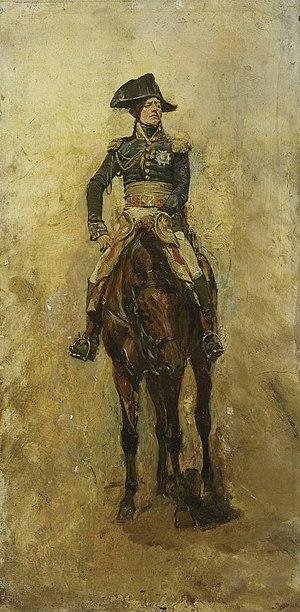
Jean-Baptiste Bessières, duc d'Istrie, né le 6 août 1768 à Prayssac dans le Quercy et mort au combat le 1ᵉʳ mai 1813 à Weißenfels, dans le royaume de Saxe, est un militaire français, élevé à la dignité de maréchal d'Empire par Napoléon en 1804.